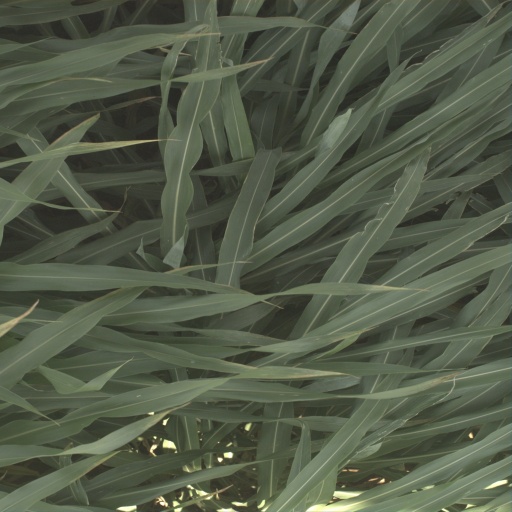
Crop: sorghum